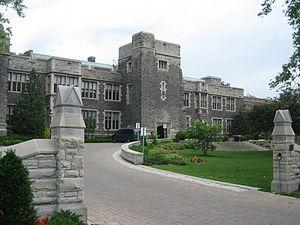
Forest Hill est un quartier huppé de la ville de Toronto, au Canada. C'est dans ce quartier que se situent le réputé Upper Canada College et l'école privée anglicane Bishop Strachan School.
The Bishop Strachan School, plus communément appelée BSS, est une école pour fille située dans le nord de Toronto. L'école compte près de 900 élèves dont 80 sont internes. Elle est située au 298 Lonsdale Road dans le Midtown de Toronto. C'est une école de religion anglicane fondée en 1867.